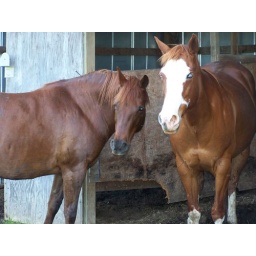
These 2 are not pleased that new horses are in THEIR field